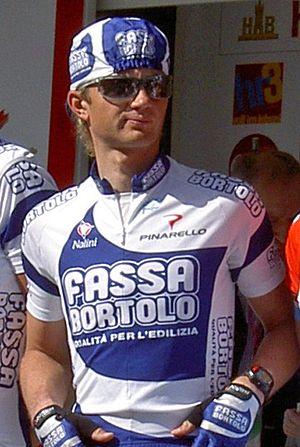
Volodymyr Gustov né le 15 février 1977 à Kiev est un ancien coureur cycliste ukrainien professionnel de 2000 à 2012.